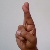
The image shows a hand gesture representing the letter 'R' in Indian Sign Language.